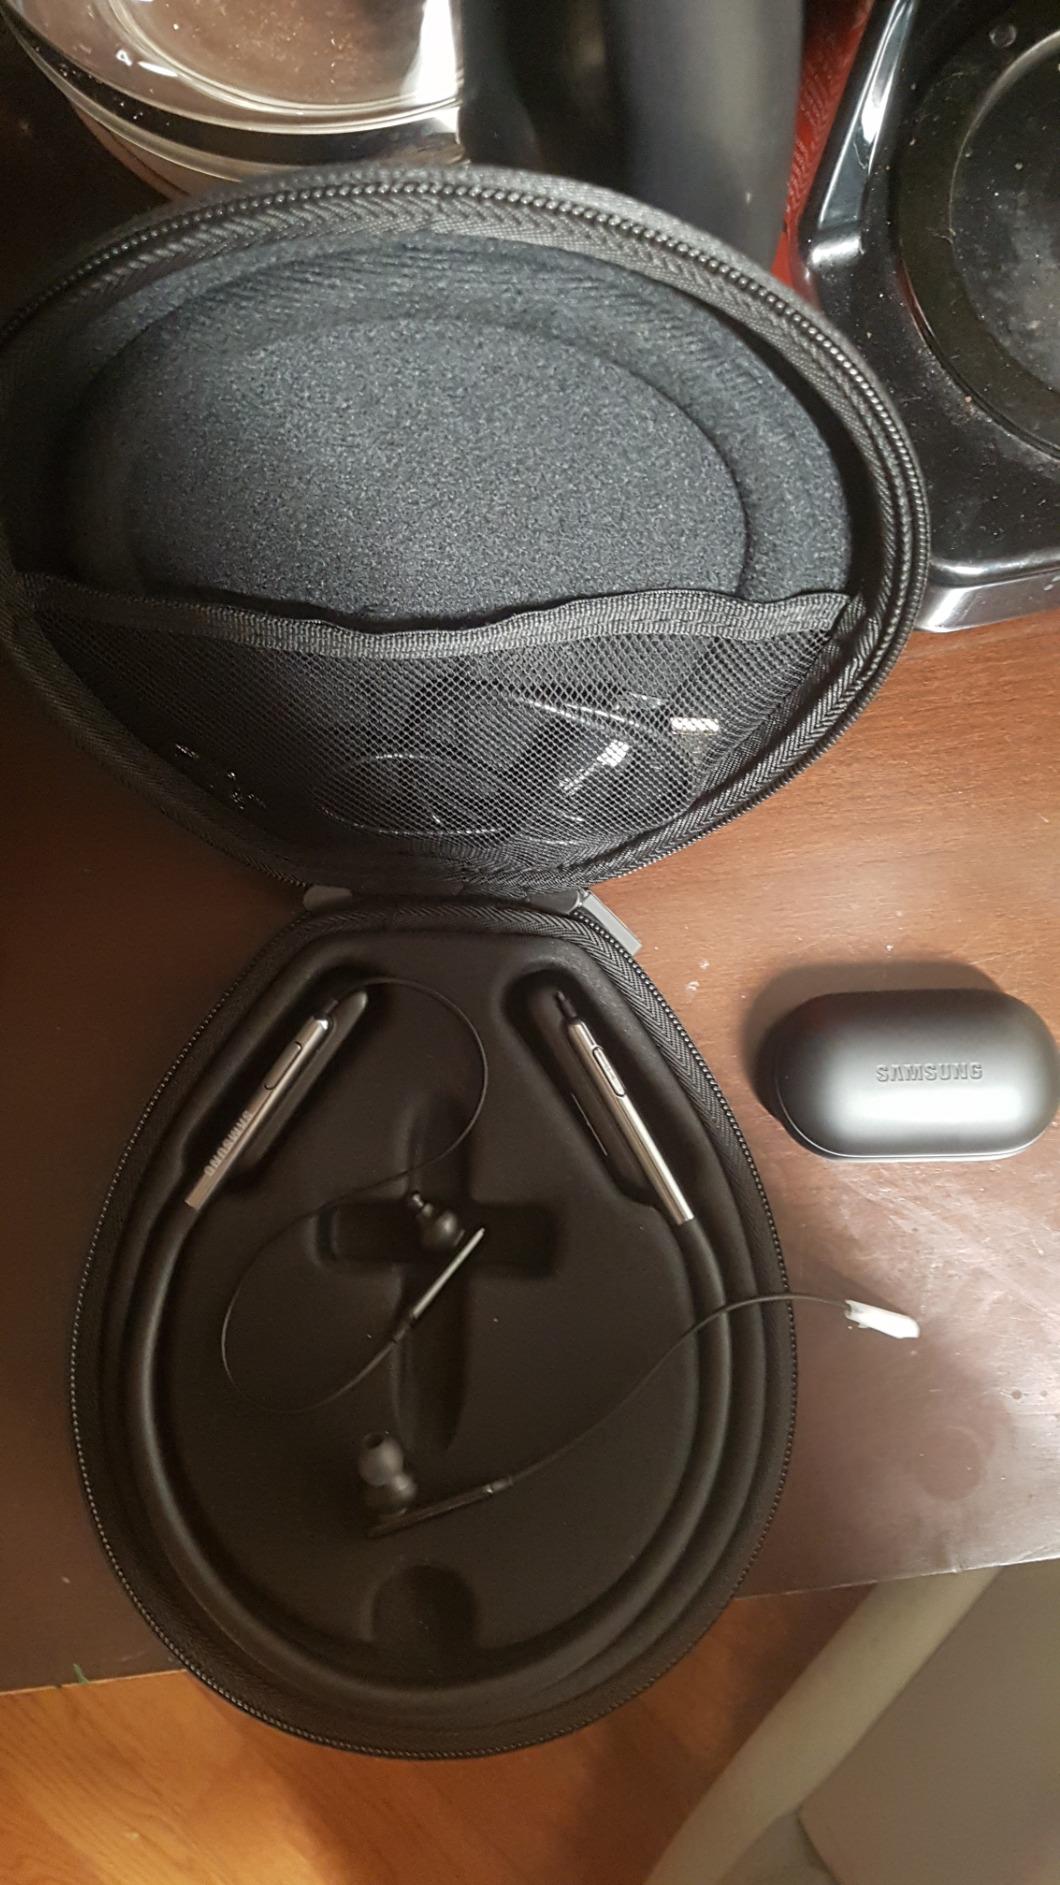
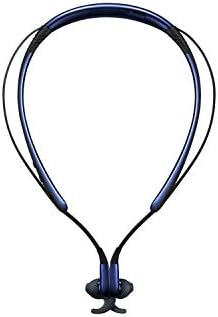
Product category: headphones
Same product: no